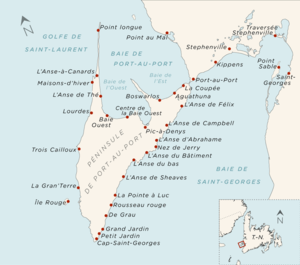
Détail de la péninsule de Port-au-Port sur l'Île de Terre-Neuve.
Grand Jardin est une municipalité, située sur la péninsule de Port-au-Port de l'Île de Terre-Neuve, dans la province de Terre-Neuve-et-Labrador, au Canada.
La côte française de Terre-Neuve est un droit exclusif de pêche sur une partie importante du littoral de l’île de Terre-Neuve, le French Shore, reconnu par le traité d'Utrecht de 1713 entre la France et l'Angleterre.
Petit Jardin est une municipalité, située sur la péninsule de Port-au-Port de l'Île de Terre-Neuve, dans la province de Terre-Neuve-et-Labrador, au Canada.
De Grau est une localité située sur la péninsule de Port-au-Port de l'Île de Terre-Neuve, dans la province de Terre-Neuve-et-Labrador, au Canada.
La péninsule de Port-au-Port est une péninsule située dans l'Ouest de l'île de Terre-Neuve dans la province de Terre-Neuve-et-Labrador au Canada. Elle est bordée par le golfe du Saint-Laurent et la baie de Port-au-Port. La péninsule de Port-au-Port demeure un des principaux lieux où vivent les Franco-Terreneuviens.
Le français terre-neuvien est un dialecte du français distinct des autres dialectes français du Canada, qui incluent le français québécois et le français acadien. Il n'est plus parlé aujourd'hui que par une poignée de Terre-neuviens, très largement bilingues franco-anglais.
Les terre-neuvas sont les pêcheurs qui, du XVIᵉ siècle au XXᵉ siècle, partaient chaque année des côtes européennes pour pêcher la morue sur les grands Bancs de Terre-Neuve, au large du Canada. Ces pêcheurs étaient majoritairement français mais également basques espagnols, portugais et anglais. Cette pêche a pris fin à cause de la raréfaction du poisson à la fin du XXᵉ siècle due à la surpêche.